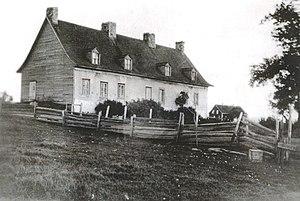
Maison Lebel-Langlais, 376, rang du Cap, Kamouraska «
Kamouraska est une municipalité québécoise, au Canada, d'environ 700 habitants située dans l'Est du Québec dans la municipalité régionale de comté de Kamouraska au Bas-Saint-Laurent sur la rive sud du fleuve Saint-Laurent. L'endroit est reconnu comme étant l'un des principaux lieux de villégiature au Canada dès le début du XIXᵉ siècle pour la splendeur de ses paysages et la bonne réputation des eaux salées de l'estuaire du fleuve Saint-Laurent. En effet, l'arpenteur Joseph Bouchette déclare que la région est « célèbre dans la province pour son climat sain » en 1813 et le journaliste Arthur Buies déclare que d'« aller à l'eau salée veut dire aller à Kamouraska ». En 2009, la beauté de son site ainsi que la qualité de son patrimoine bâti lui ont permis de devenir un des premiers villages à faire partie de l'Association des plus beaux villages du Québec.
Kamouraska est un film franco-québécois de Claude Jutra produit en 1973. Le film est une adaptation du célèbre roman d'Anne Hébert, Kamouraska publié en 1970.